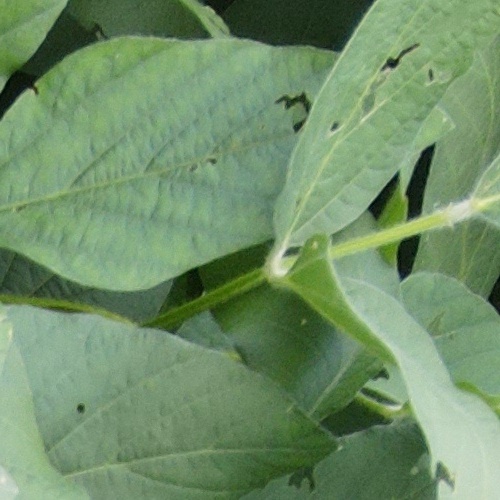
Label: Caterpillar